Charles Drury Edward Fortnum

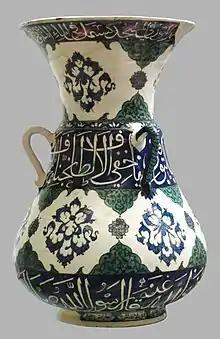
Iznik mosque lamp, dated 1549, donated to the British Museum by Charles Drury Edward Fortnum

For the Council on Education Fortnum wrote the "Descriptive Catalogue of the Maiolica, Hispano-Moresco, Persian, Damascus, and Rhodian Wares in the South Kensington Museum" (1873), and the "Descriptive Catalogue of Bronzes of European Origin" (1876) in the South Kensington Museum, published in 1876. He also published: